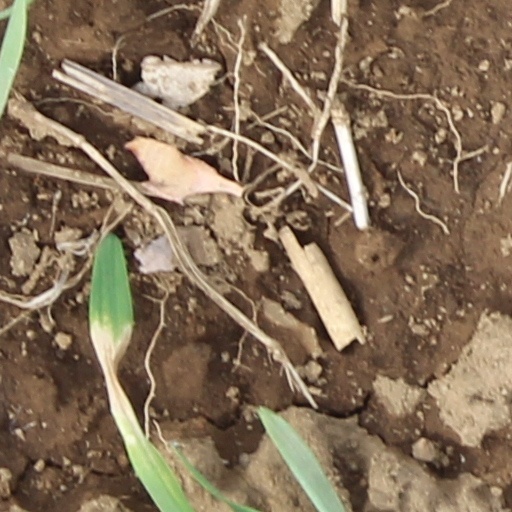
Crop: wheat